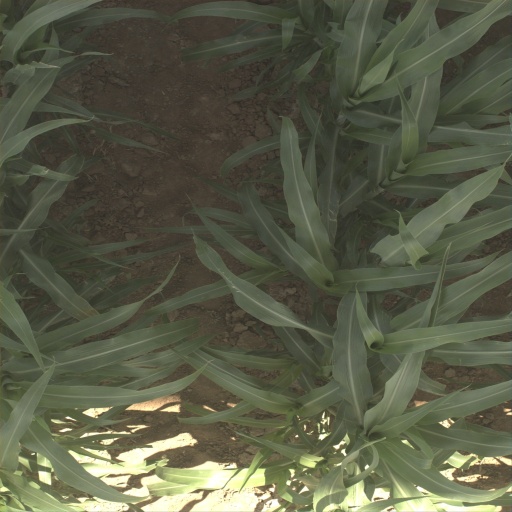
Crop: sorghum